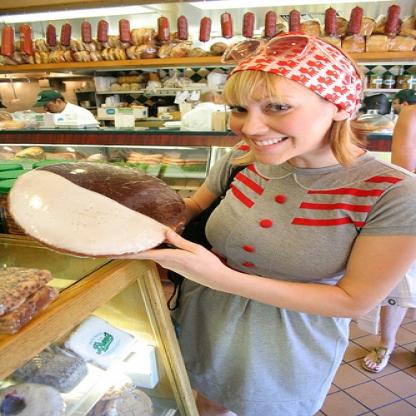
Scene: Indoor